Japan Socialist Party

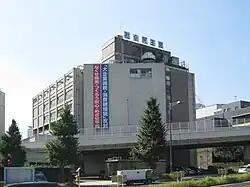
Former JSP Head Office in Nagatacho, the Social & Cultural Center

In July 1986, under party chairman Masashi Ishibashi, the JSP suffered a disastrous double defeat in both houses of the National Diet in the simultaneously held 1986 Japanese general election and 1986 Japanese House of Councillors election. Losing in a rout to the Liberal Democratic Party (LDP) under popular prime minister Yasuhiro Nakasone, the JSP's seats in the lower house fell from 112 to a new all-time low of 85 and its share of the popular vote dropped from 19.5 percent to 17.2 percent. This defeat led the party to elect Takako Doi as party chair, making her the first woman to ever lead a Japanese political party. Doi was popular with the Japanese public led the JSP to an electoral comeback with an impressive showing in the 1990 Japanese general election, winning 136 seats and 24.4 percent of the vote. Some electoral districts had more than one successful socialist candidate. Doi's decision to put up more than one candidate for each of the 130 districts represented a controversial break with the past because unlike their LDP counterparts many party candidates did not want to run against each other; however, the great majority of the 149 socialist candidates who ran were successful, including seven of eight women.